Monarchy of South Africa

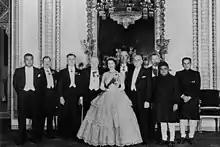
Queen Elizabeth II with the Commonwealth prime ministers during their conference in December 1952

Until the early part of the 20th century, the monarch's title throughout the British Empire was determined exclusively by the Parliament of the United Kingdom. The preamble to the Statute of Westminster 1931 established the convention requiring the consent of all the Dominions' parliaments, as well as that of the United Kingdom, to any alterations to the monarch's style and title. It had been decided among the realms in 1949 that each should have its own monarchical title, but with common elements. At the 1952 Commonwealth Prime Ministers' Economic Conference, Commonwealth prime ministers agreed that each member of the Commonwealth "should use for its own purposes a form of the Royal Style and Titles which suits its own particular circumstances but retains a substantial element which is common to all". It was decided that the monarch's title in all her realms have, as their common element, the description of the Sovereign as "Queen of Her Realms and Territories and Head of the Commonwealth". The parliament of each realm passed its own Royal Style and Titles Act before Elizabeth's coronation in June of the following year.